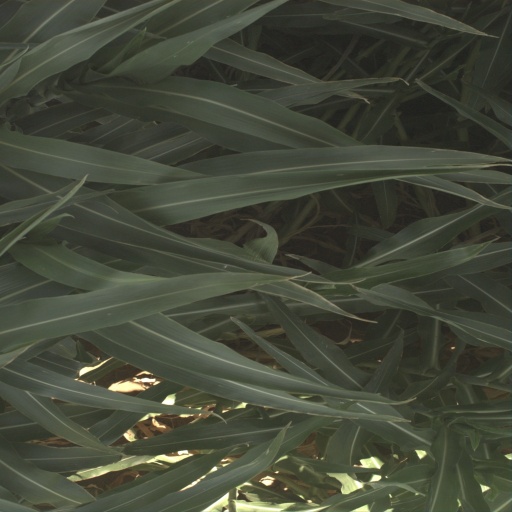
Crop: sorghum